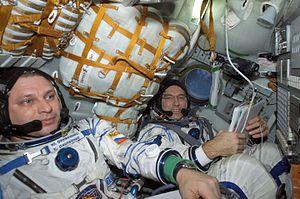
Soyouz désigne une famille de vaisseaux spatiaux habités soviétiques, puis russes après l'éclatement de l'URSS, conçue au début des années 1960. Le vaisseau Soyouz est, depuis 1967, le seul véhicule spatial mis en œuvre par l'astronautique russe pour placer en orbite des cosmonautes. Il permet de desservir l'orbite terrestre basse et assure la relève des équipages des stations spatiales : Saliout dans les années 1970, Mir dans les années 1990 et enfin la Station spatiale internationale depuis 1998. Après l'arrêt de la navette spatiale américaine en juillet 2011, Soyouz était devenu le seul vaisseau capable d'assurer la relève de l'équipage permanent de la station spatiale internationale jusqu'au lancement réussi en mai 2020 par la société privée SpaceX de la capsule Crew Dragon par un lanceur Falcon 9.